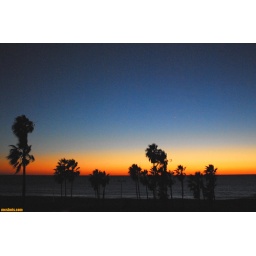
if you look closely you can see venus just over the palms on the right....up in the light blue portion of the sky